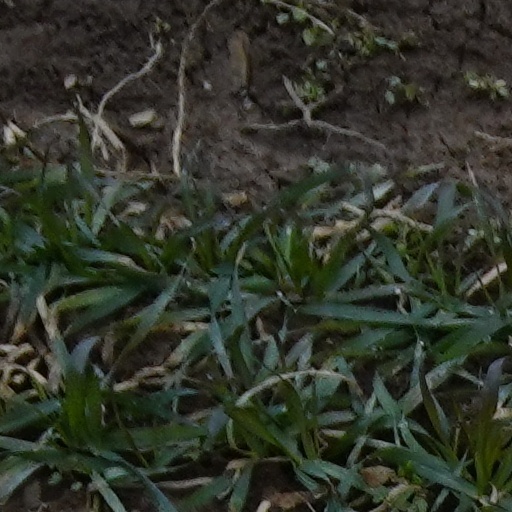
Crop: wheat